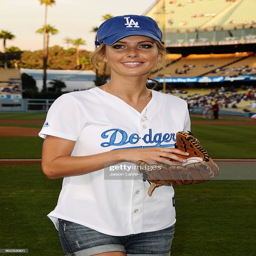
actor throws the ceremonial first pitch .